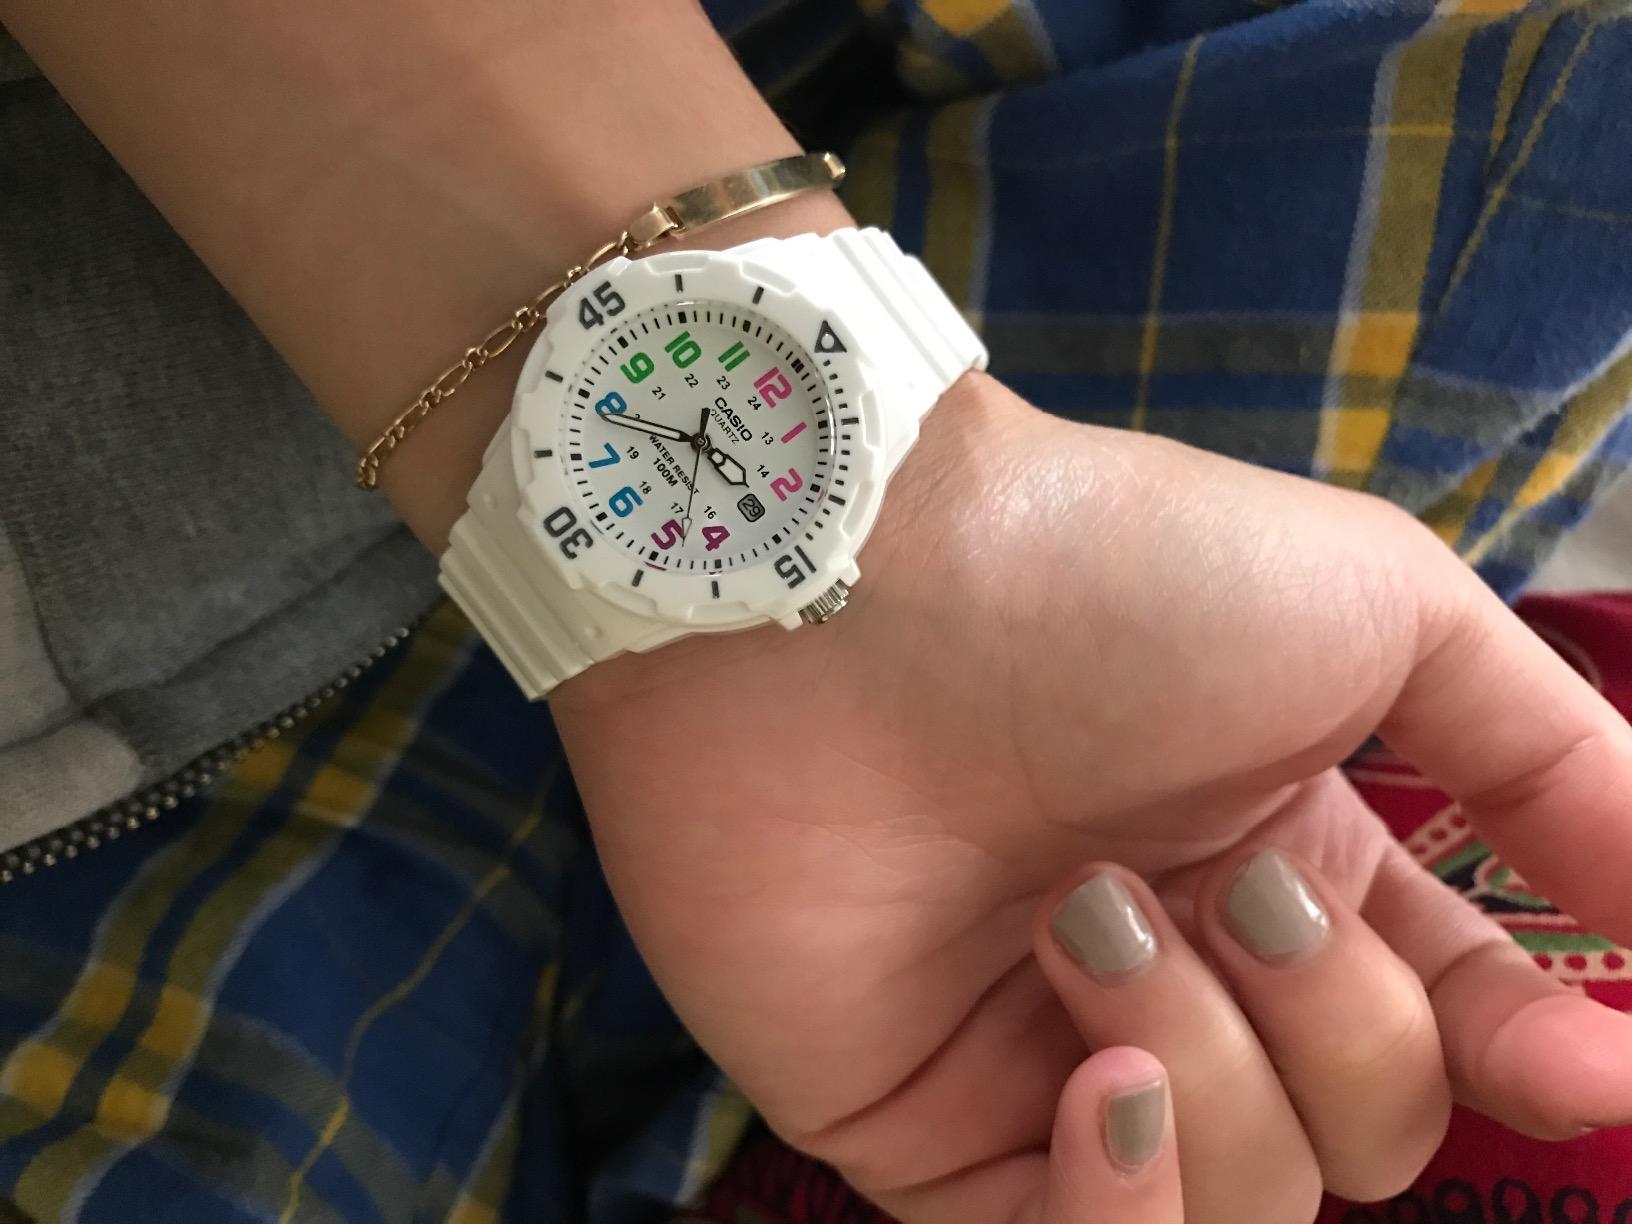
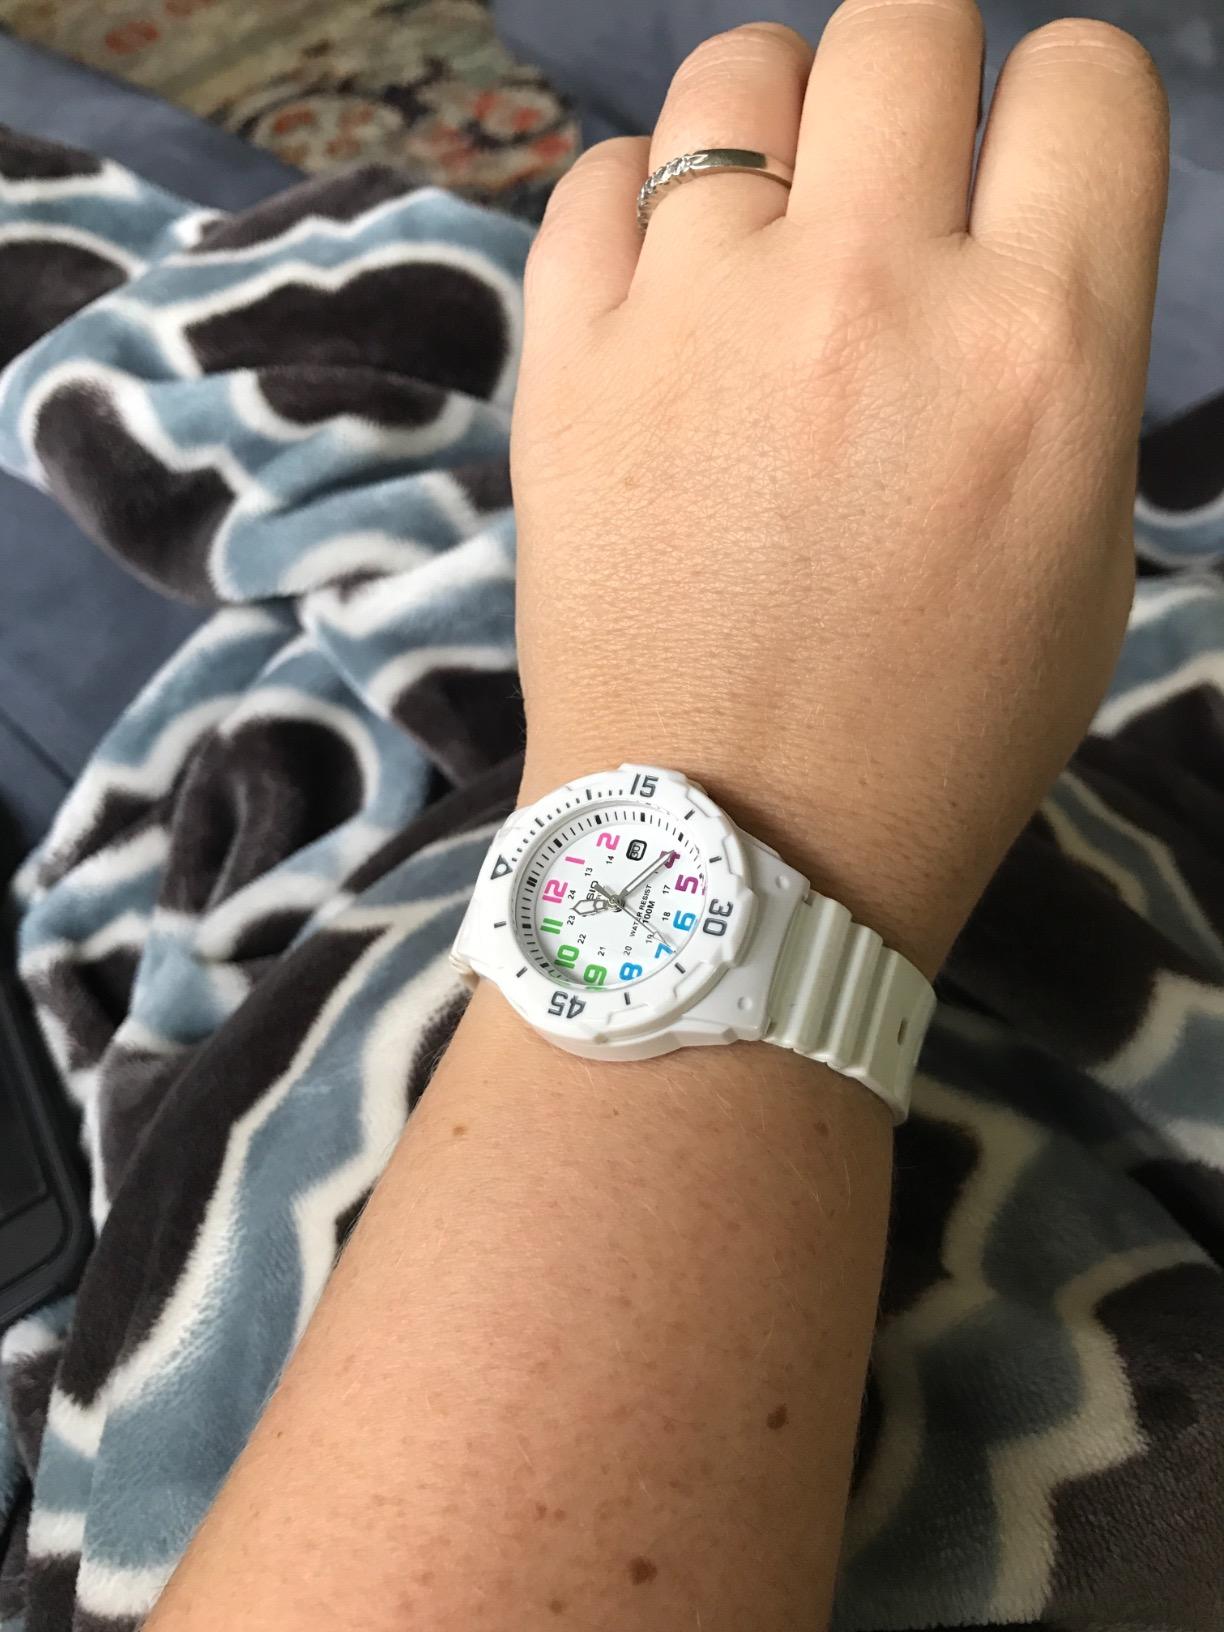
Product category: accessories_watch
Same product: yes